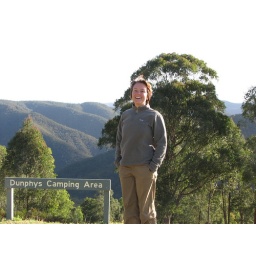
Looking west onto some of the most unspoiled ranges in Australia. Wild dog mountain range.